Nicolas Saboly

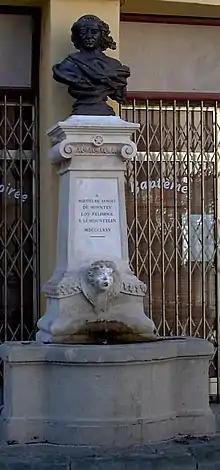
À Monteux, fontaine surmontée du buste de Nicolas Saboly

The first editions of Saboly's carols consist of eight bound instalments, dated between 1668 and 1674, kept in Paris Ars. : BL 9478. The titles of the instalments are: